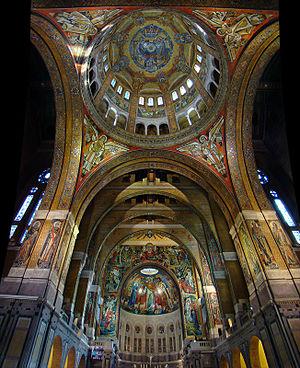
Basilique Sainte-Thérèse de Lisieux, Calvados, Normandie, France.
Lisieux est une commune française située dans le département du Calvados en région Normandie et peuplée de 20 318 habitants appelés Lexoviens et Lexoviennes.
La basilique Sainte-Thérèse est située à Lisieux, en Normandie. Elle a été élevée en l'honneur de sainte Thérèse de l'Enfant Jésus peu de temps après sa canonisation.